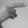
ASL letter: H